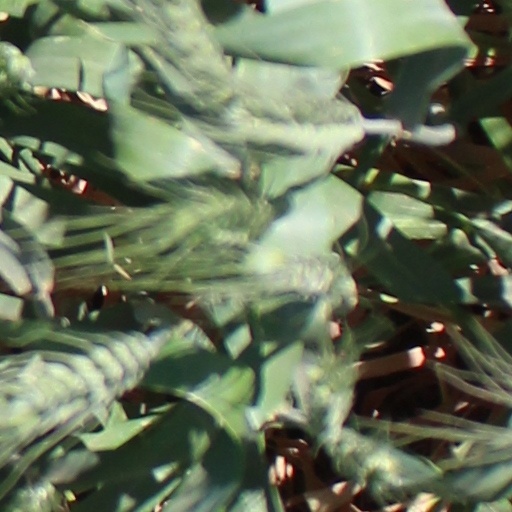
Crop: wheat